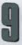
Number: 9